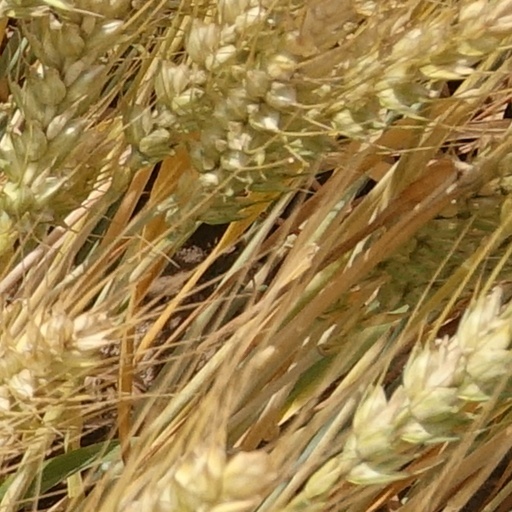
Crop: wheat